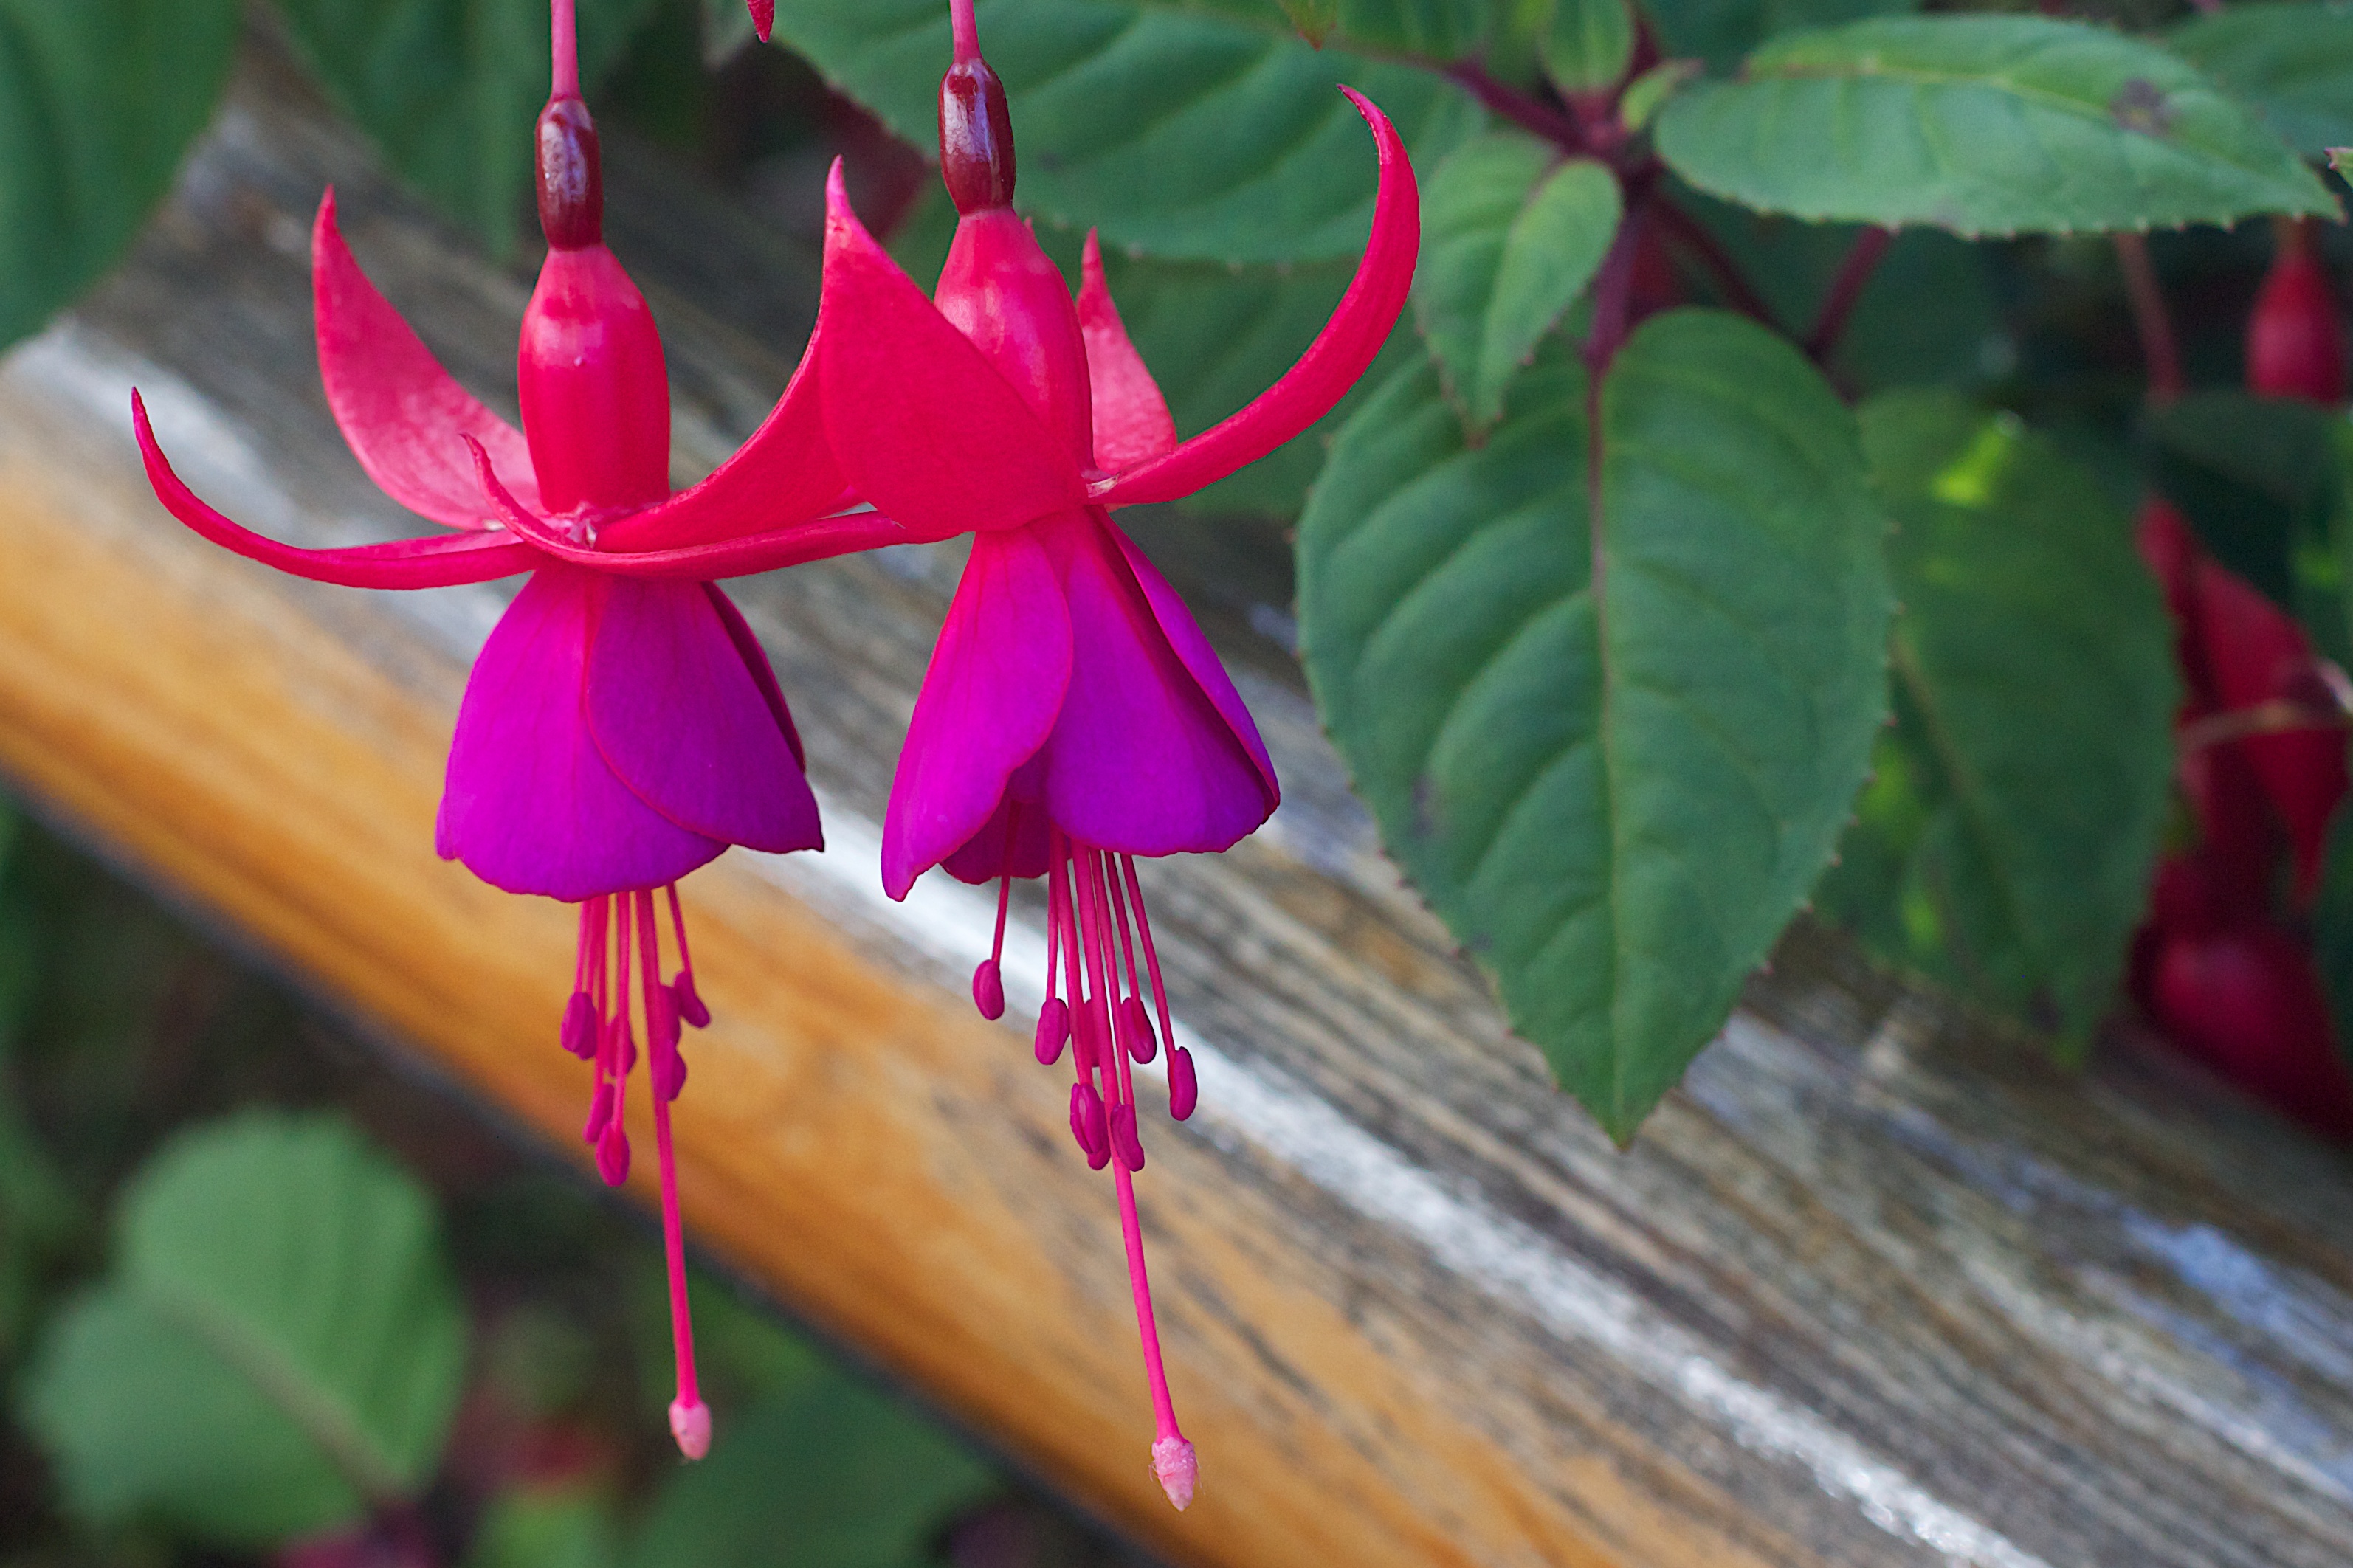
plant, leaf, flower, petal, red, botany, pink, flora, fuchsia, auodyssey, macro photography, flowering plant, land plant